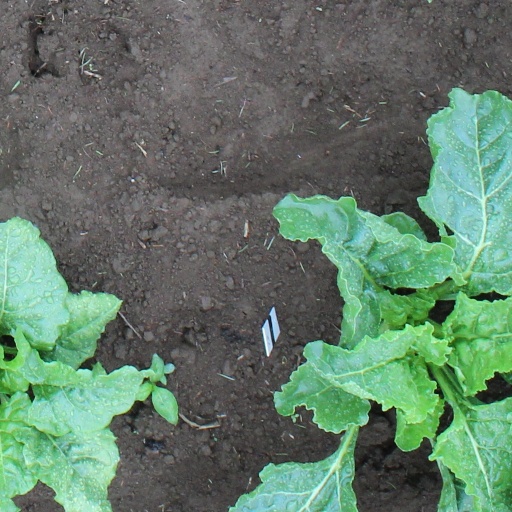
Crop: sugar beet